German punk

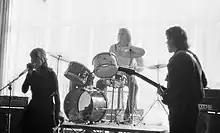
East German punk band

Notable early Germany punk bands also include , , , , , Stuka Pilots, , , , , , ZK, Materialschlacht, and . Although they played music in the punk style, Big Balls and the Great White Idiot (Hamburg) and Strassenjungs (Frankfurt), were strongly promoted by the music industry as the first German new wave groups, and were not generally accepted as part of the punk scene.